John Barrasso

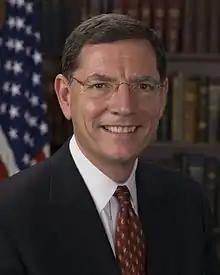
Official portrait, 2010

John Anthony Barrasso III (born July 21, 1952) is an American physician and politician serving as the senior United States senator from Wyoming, a seat he has held since 2007. A member of the Republican Party, he served in the Wyoming State Senate from 2003 to 2007. In 2025, he became Senate majority whip, the second-ranking Senate Republican.